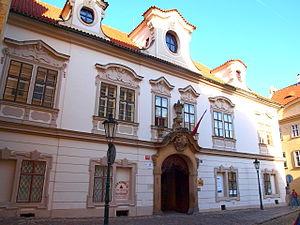
Le palais du Grand Prieuré est un bâtiment baroque situé sur la place du Grand Prieuré, dans le quartier de Mala Strana à Prague. Le palais fait partie de l'aire de l'ordre des chevaliers de Malte, qui est protégée en tant que monument culturel de la République tchèque.